Vladimir Lenin

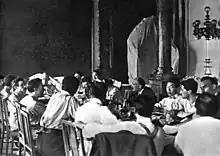
Lenin in one of the committees of the II Congress of the Comintern

Arriving at Petrograd's Finland Station in April, Lenin gave a speech to Bolshevik supporters condemning the Provisional Government and again calling for a continent-wide European proletarian revolution. Over the following days, he spoke at Bolshevik meetings, lambasting those who wanted reconciliation with the Mensheviks and revealing his "April Theses", an outline of his plans for the Bolsheviks, which he had written on the journey from Switzerland. He publicly condemned both the Mensheviks and the Social Revolutionaries, who dominated the influential Petrograd Soviet, for supporting the Provisional Government, denouncing them as traitors to socialism. Considering the government to be just as imperialist as the Tsarist regime, he advocated immediate peace with Germany and Austria-Hungary, rule by soviets, the nationalisation of industry and banks, and the state expropriation of land, all with the intention of establishing a proletariat government and pushing toward a socialist society. By contrast, the Mensheviks believed that Russia was insufficiently developed to transition to socialism and accused Lenin of trying to plunge the new Republic into civil war. Over the coming months Lenin campaigned for his policies, attending the meetings of the Bolshevik Central Committee, prolifically writing for the Bolshevik newspaper "Pravda", and giving public speeches in Petrograd aimed at converting workers, soldiers, sailors, and peasants to his cause.